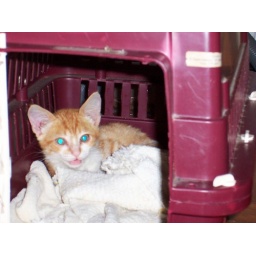
Cat in the cat box